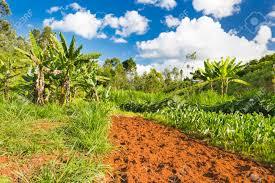
hapo mkulima yetu pande moja amelimalima anajitayarisha kupanda mimea na pande moja nikama amepanda ndizi kando kando ya hiyo shamba naona inaendelea vizuri kama kuna ukame